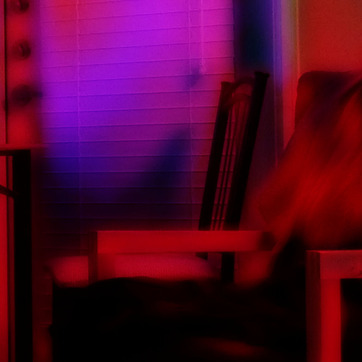
Material: plastic